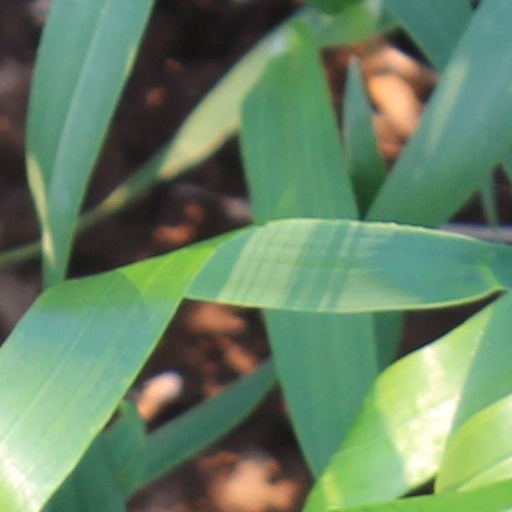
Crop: wheat